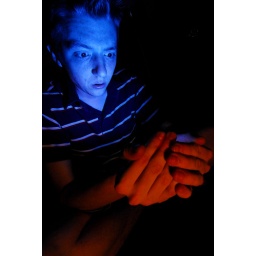
a nikon sb-r200 in the hands with a blue gel, and another sb-r200 on my knee with orange gel